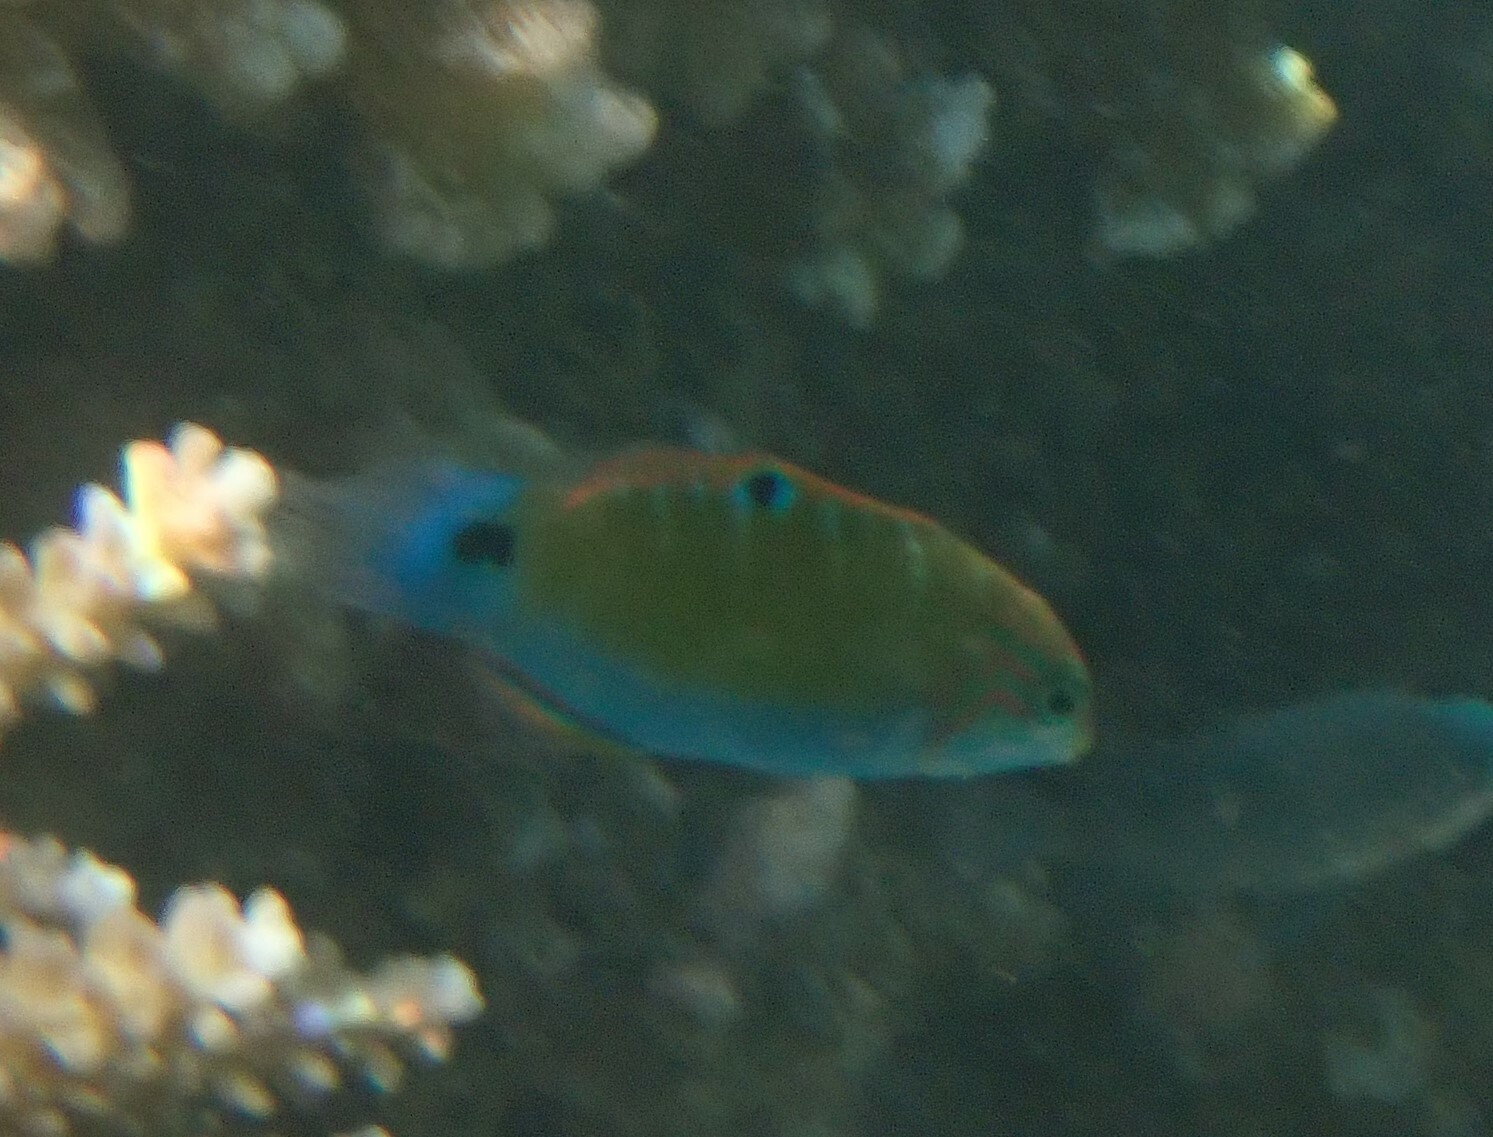
Thalassoma lunare (Moon Wrasse)